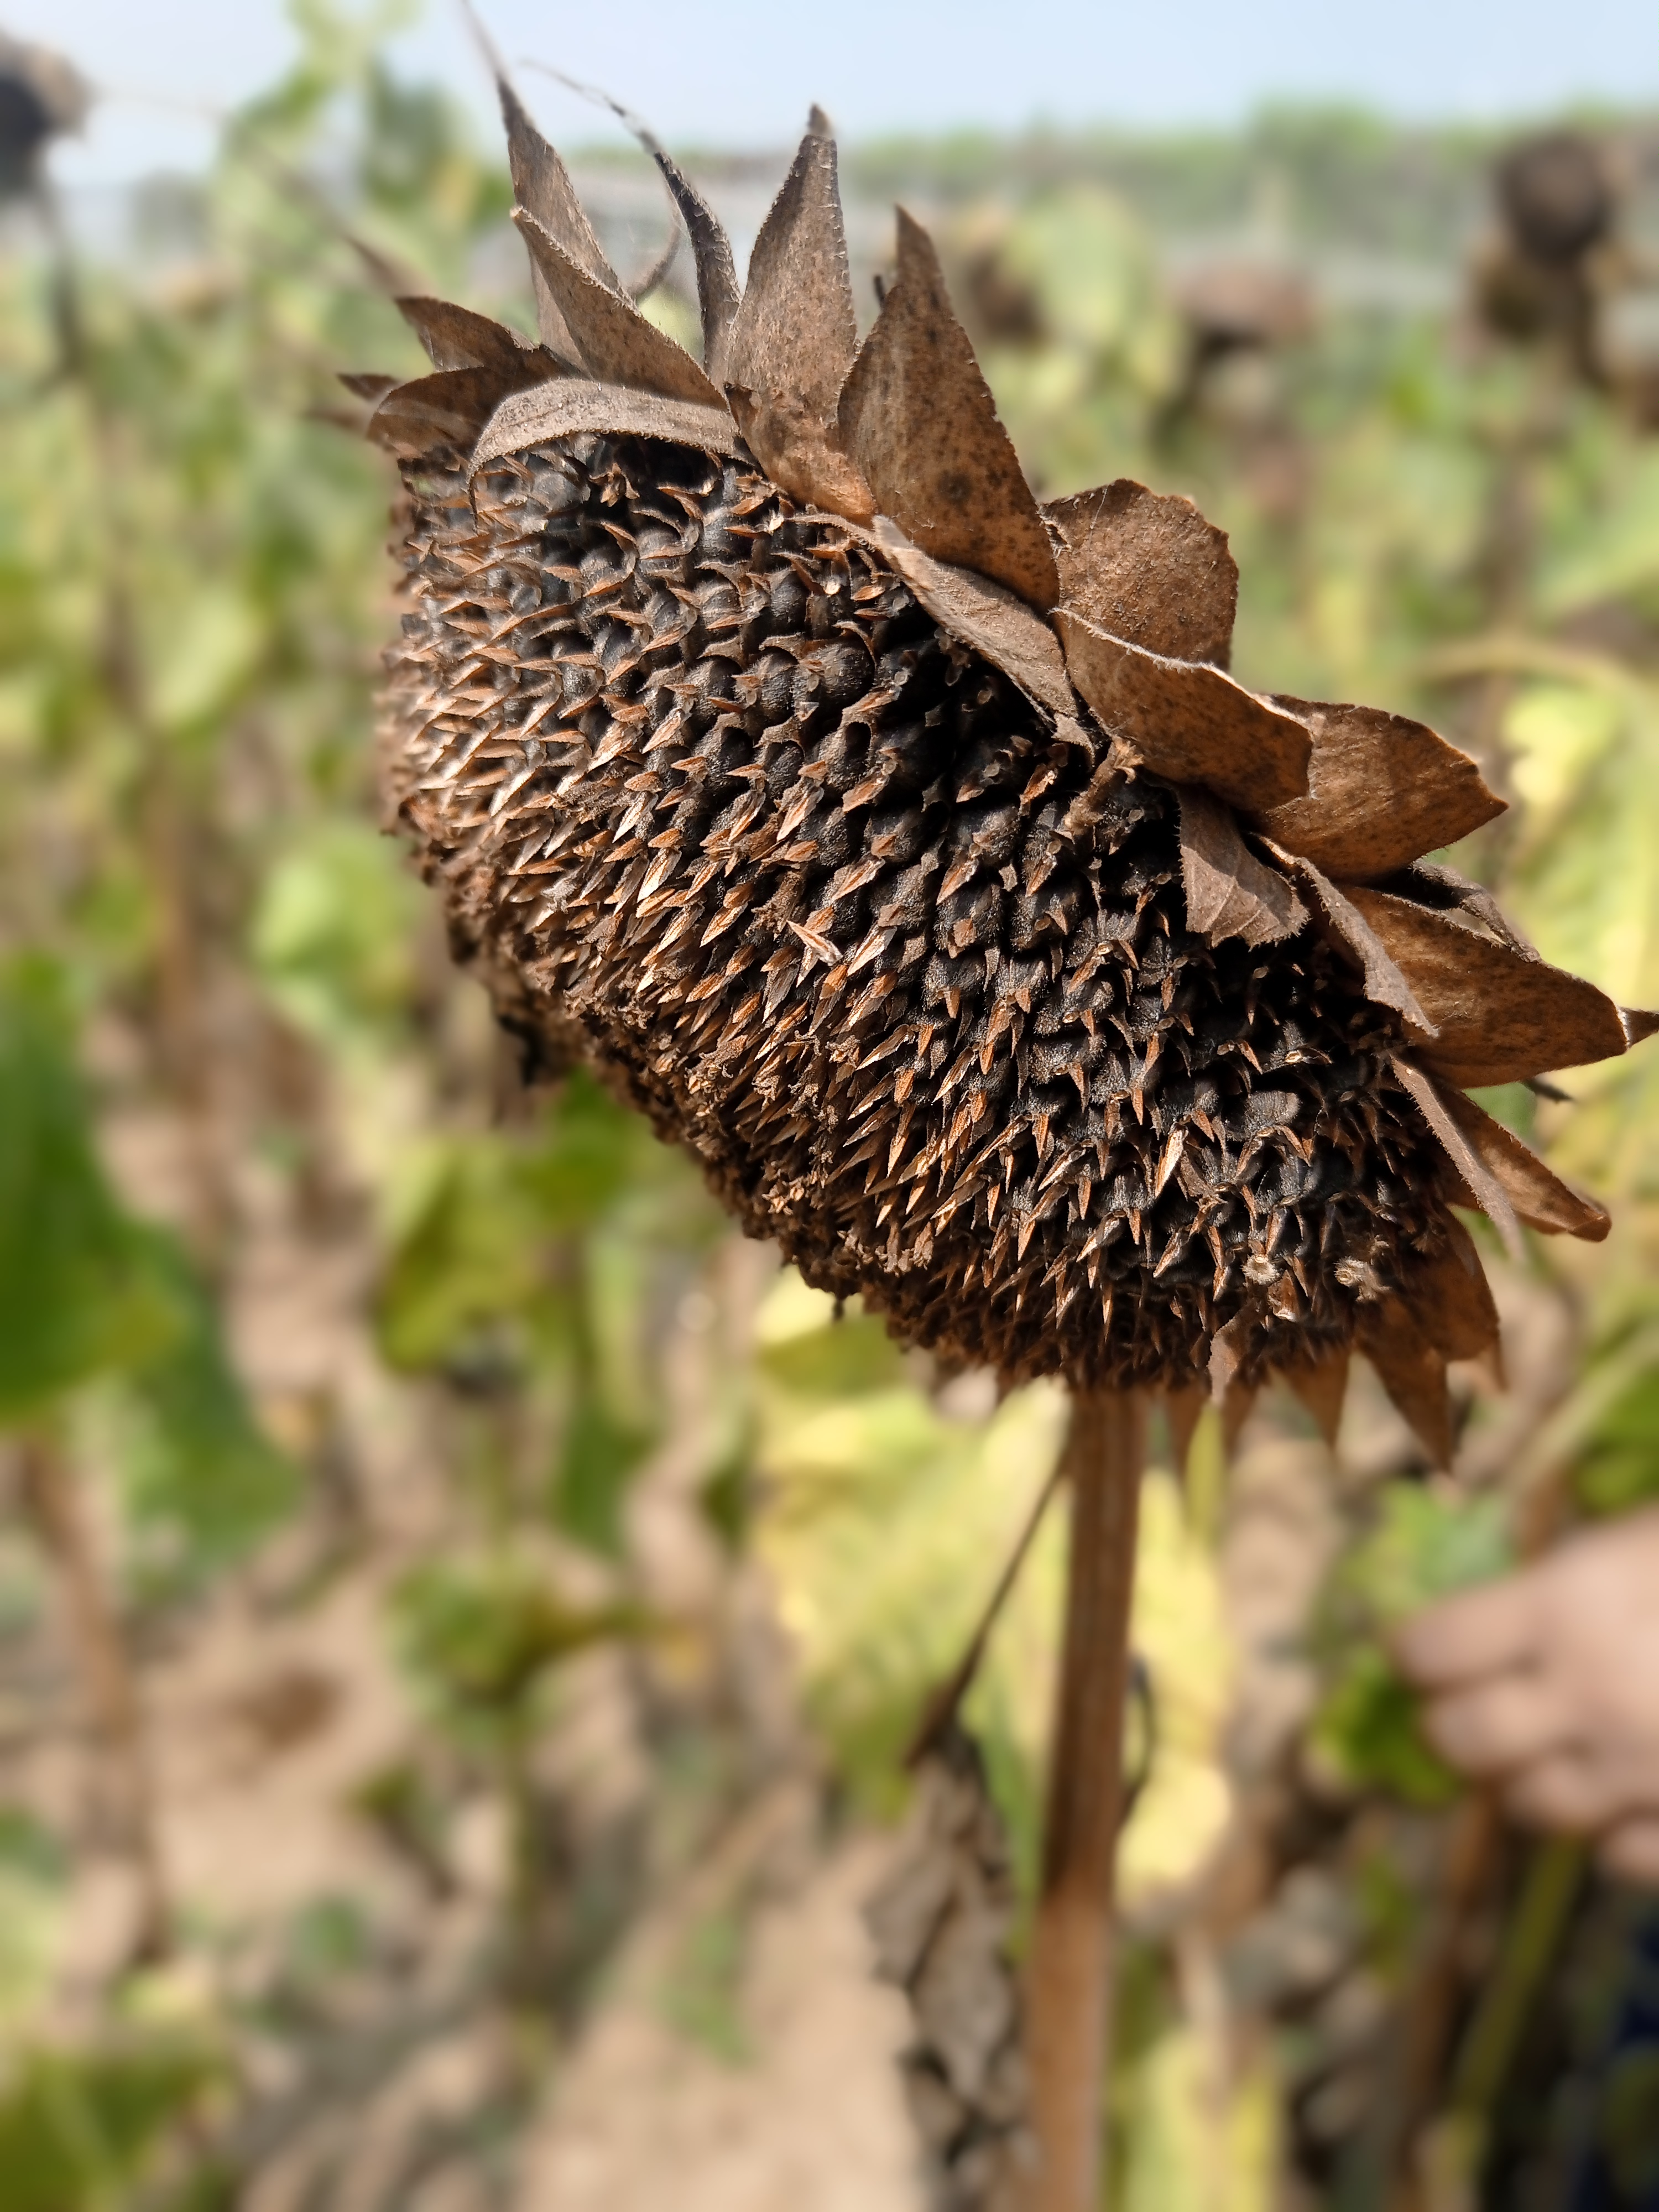
Label: Gray_mold